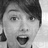
Emotion: surprise